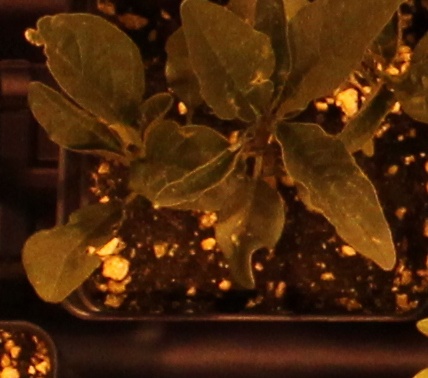
Label: Waterhemp